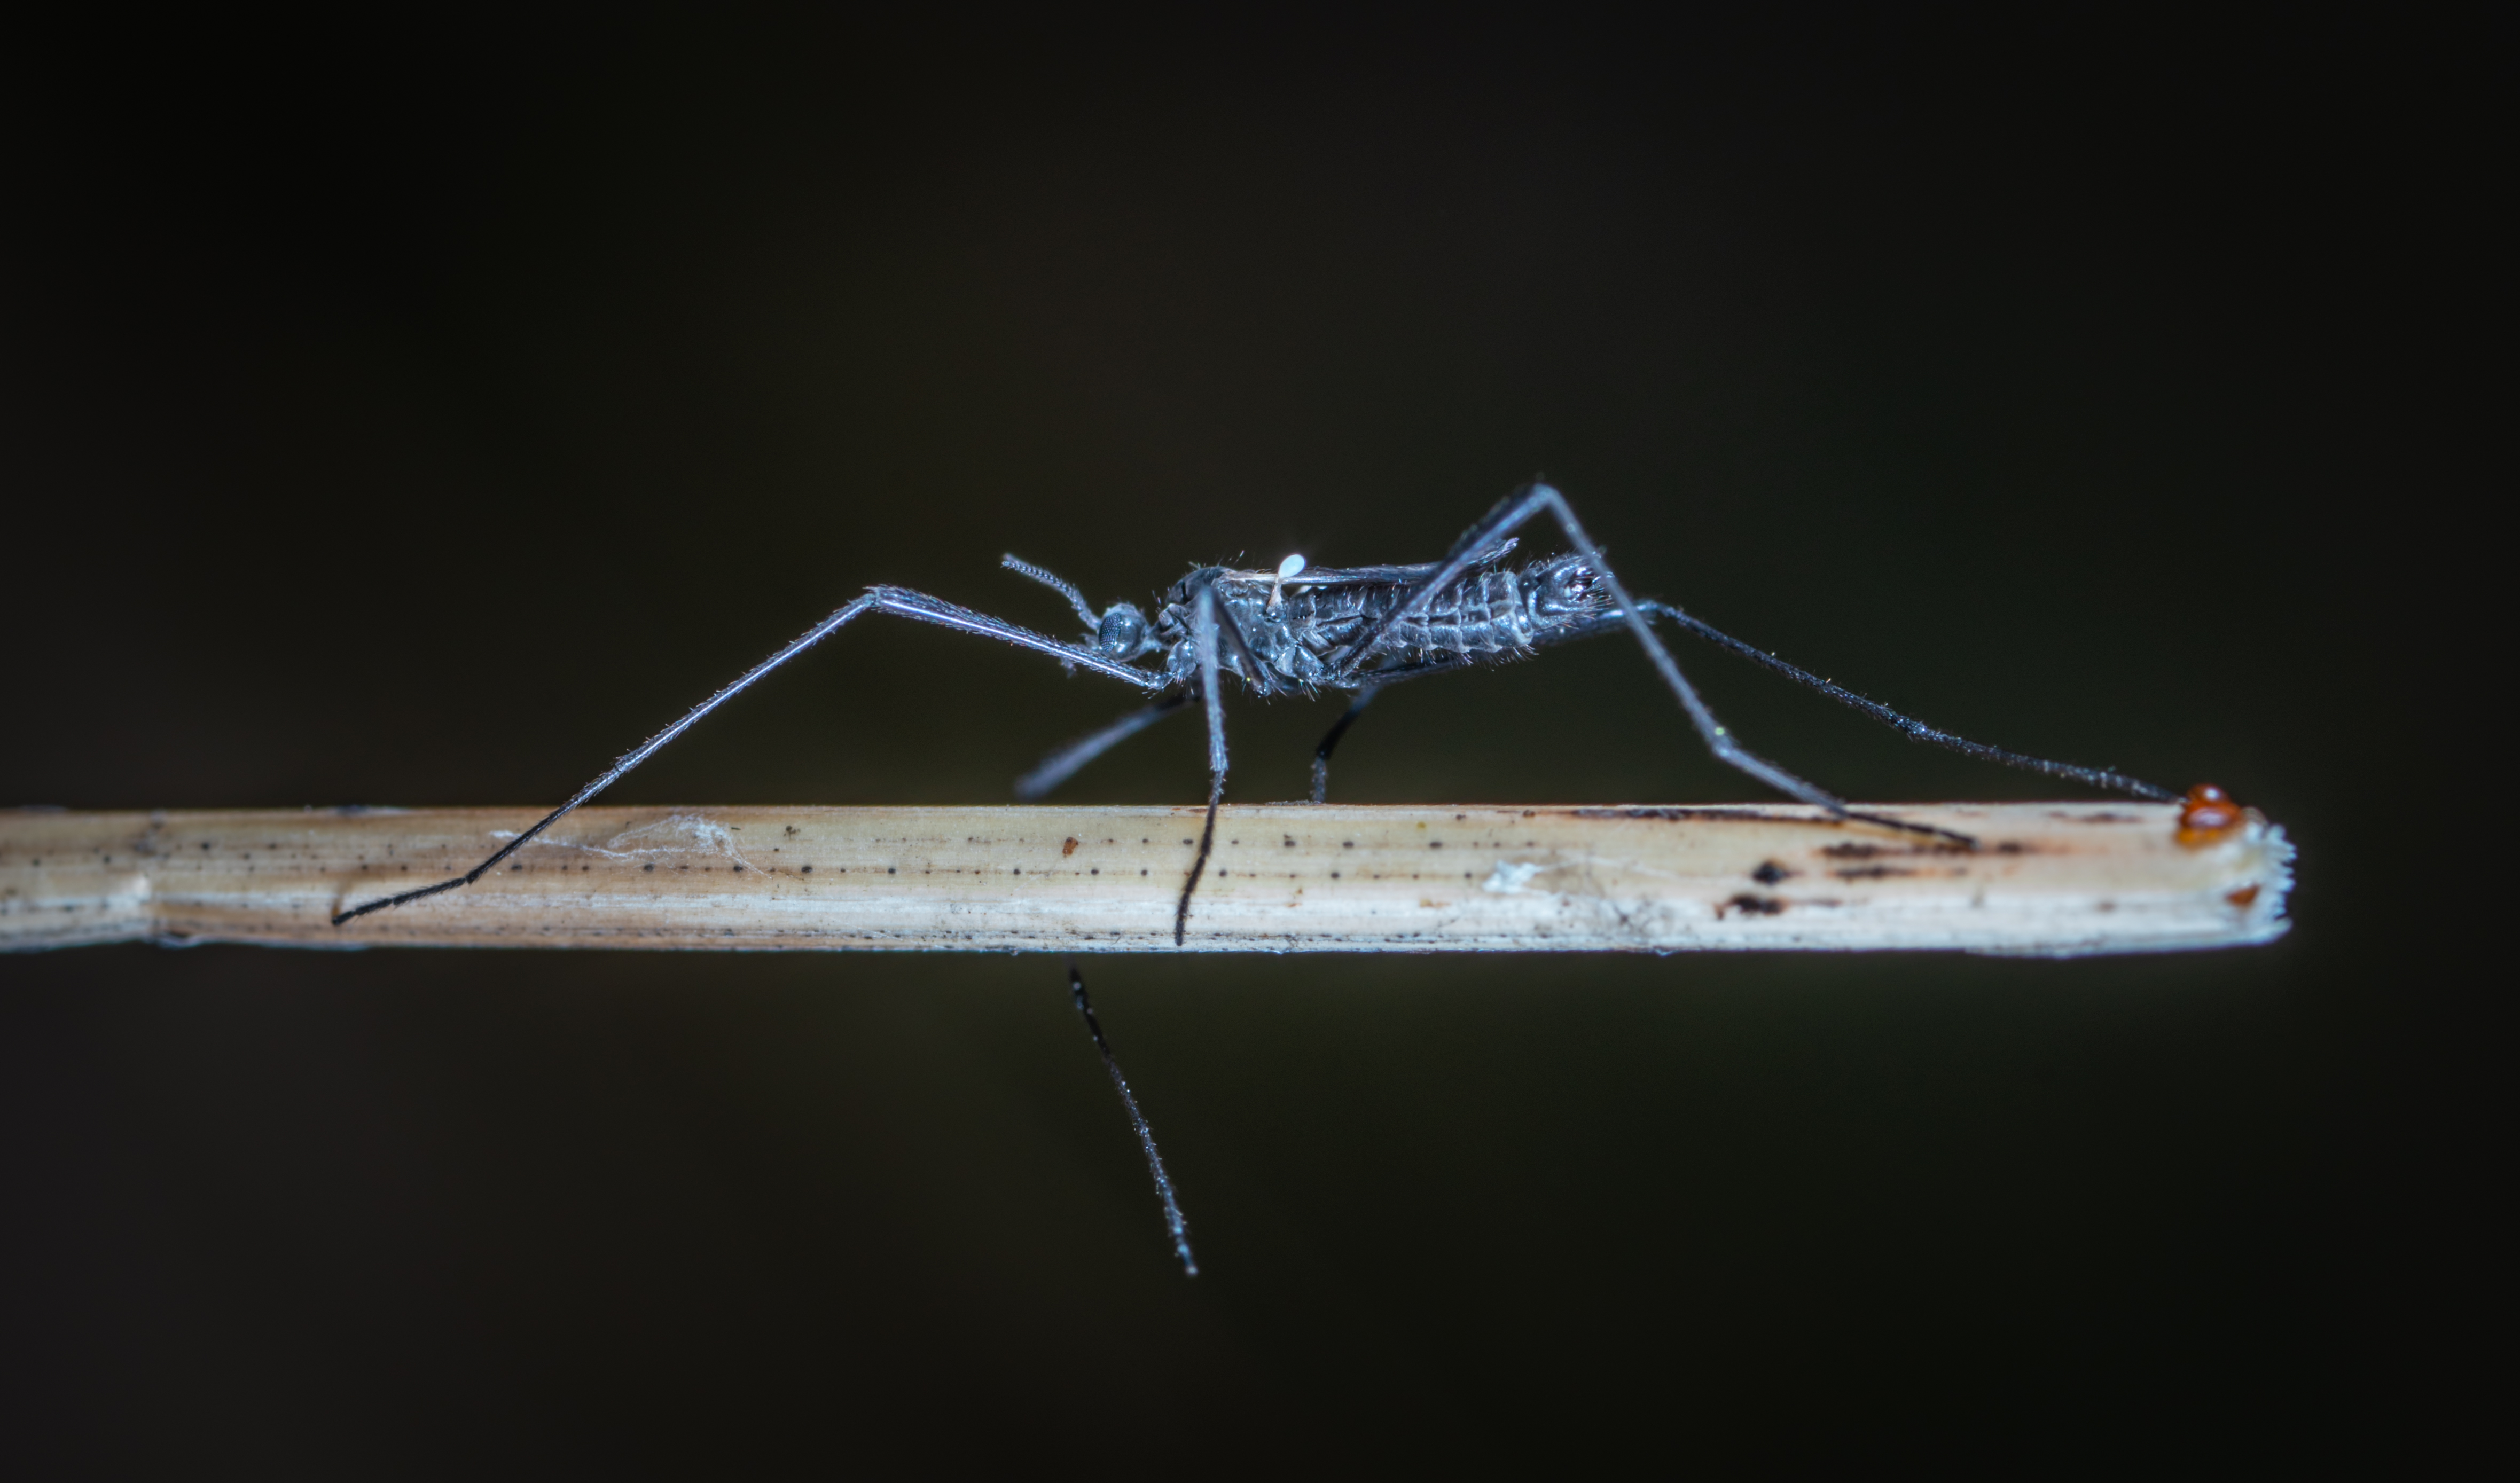
macro, insect, invertebrate, macro photography, arthropod, pest, organism